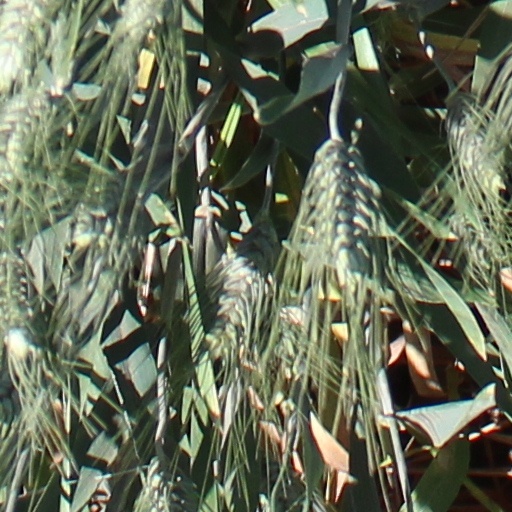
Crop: wheat